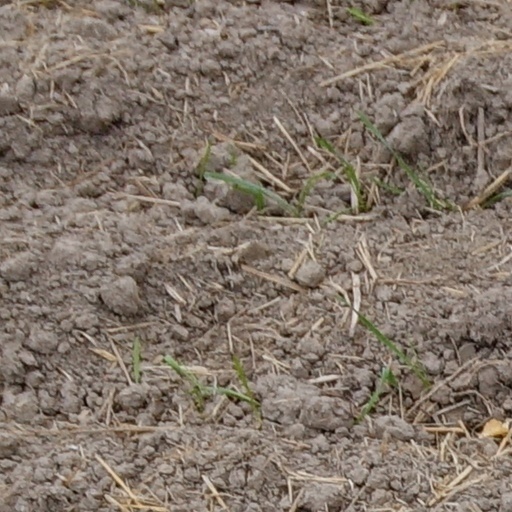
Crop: wheat